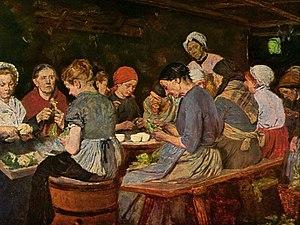
Une boîte de conserve, ou une boite de conserve, est un contenant métallique hermétique, permettant la mise en conserve des aliments et leur maintien à température ambiante. Traditionnellement, elle s’ouvre à l’aide d’un ouvre-boîte qui découpe le couvercle, à moins qu’elle ne soit dotée, comme c’est de plus en plus fréquemment le cas au XXIᵉ siècle, d’un dispositif d’ouverture facilitée.
Les conserves de sardines à l'huile sont un mode de commercialisation des sardines conditionnées en boîtes métalliques. La mise en boite se fait avec des sardines étêtées, éviscérées et cuites, l'espace libre étant rempli d'huile végétale parfois enrichie de condiments. Les premières conserves n'utilisaient pas d'huile qui, employée par la suite, apporta ses saveurs tout en contribuant à la qualité de la conservation. Aujourd'hui, on trouve de nouveau des conserves sans apport d'huile.
Le mot conserve désigne, dans le domaine de l'alimentation, à la fois l'action de conserver un aliment, l'état de ce qui est conservé. La mise en conserve, ou appertisation est une méthode de préservation des aliments qui consiste à les mettre dans des récipients rendus étanches à l'air puis chauffés pour détruire les micro-organismes pathogènes. En raison des risques d'intoxication alimentaire, une des meilleures façon de mettre en conserve la plupart des aliments reste de les soumettre à une température élevée pendant le temps nécessaire à la destruction ou l'inactivation des micro-organismes. Les qualités organoleptiques des aliments sont altérées lors de l'appertisation. C'est la conséquence du traitement thermique qui dénature certaines molécules, sans risques pour la santé.